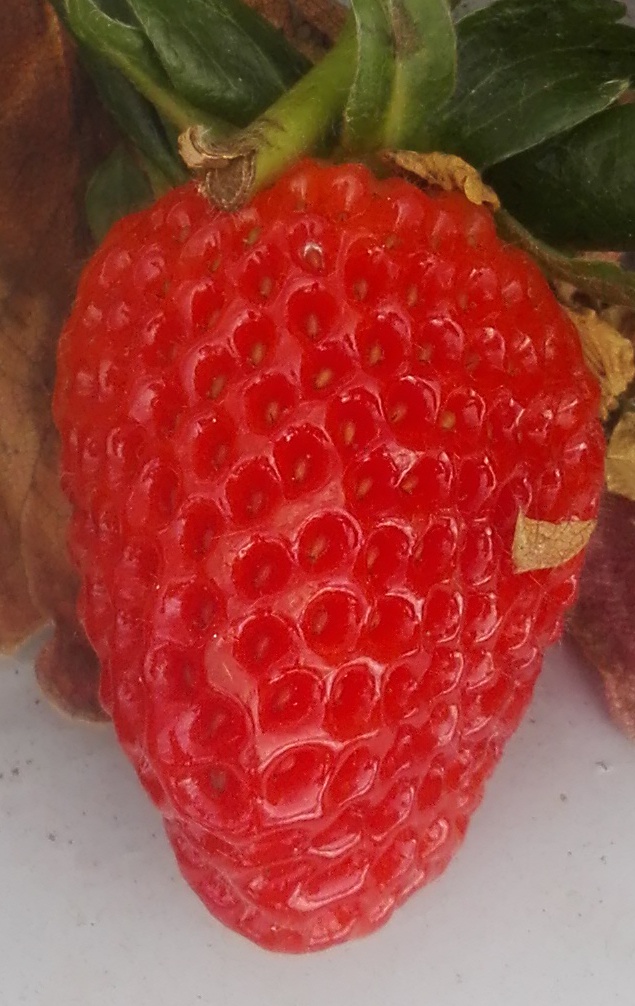
Label: Strawberry